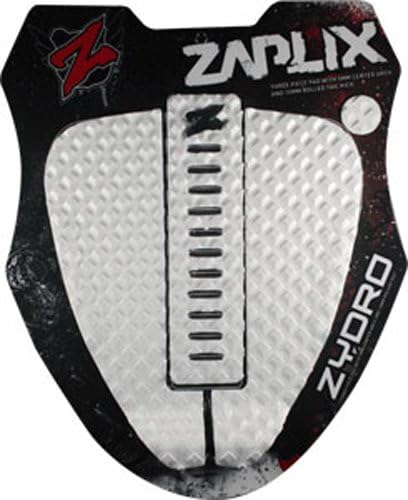
Zaplix Zydro Tail Pad
Category: Sports & Outdoors
ZYDRO TAIL PAD
Features: ZAPLIX ZYDRO TAIL PAD-WHITE